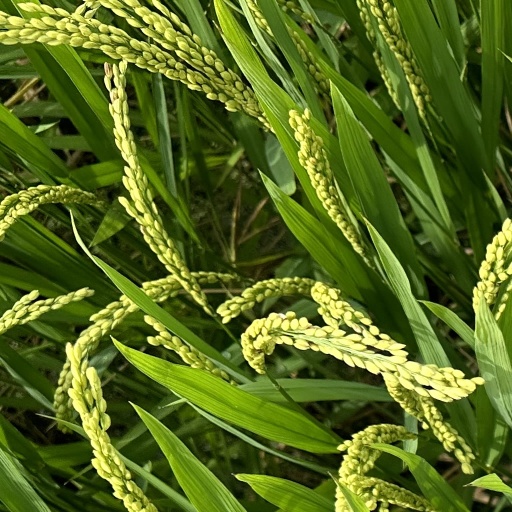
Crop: rice